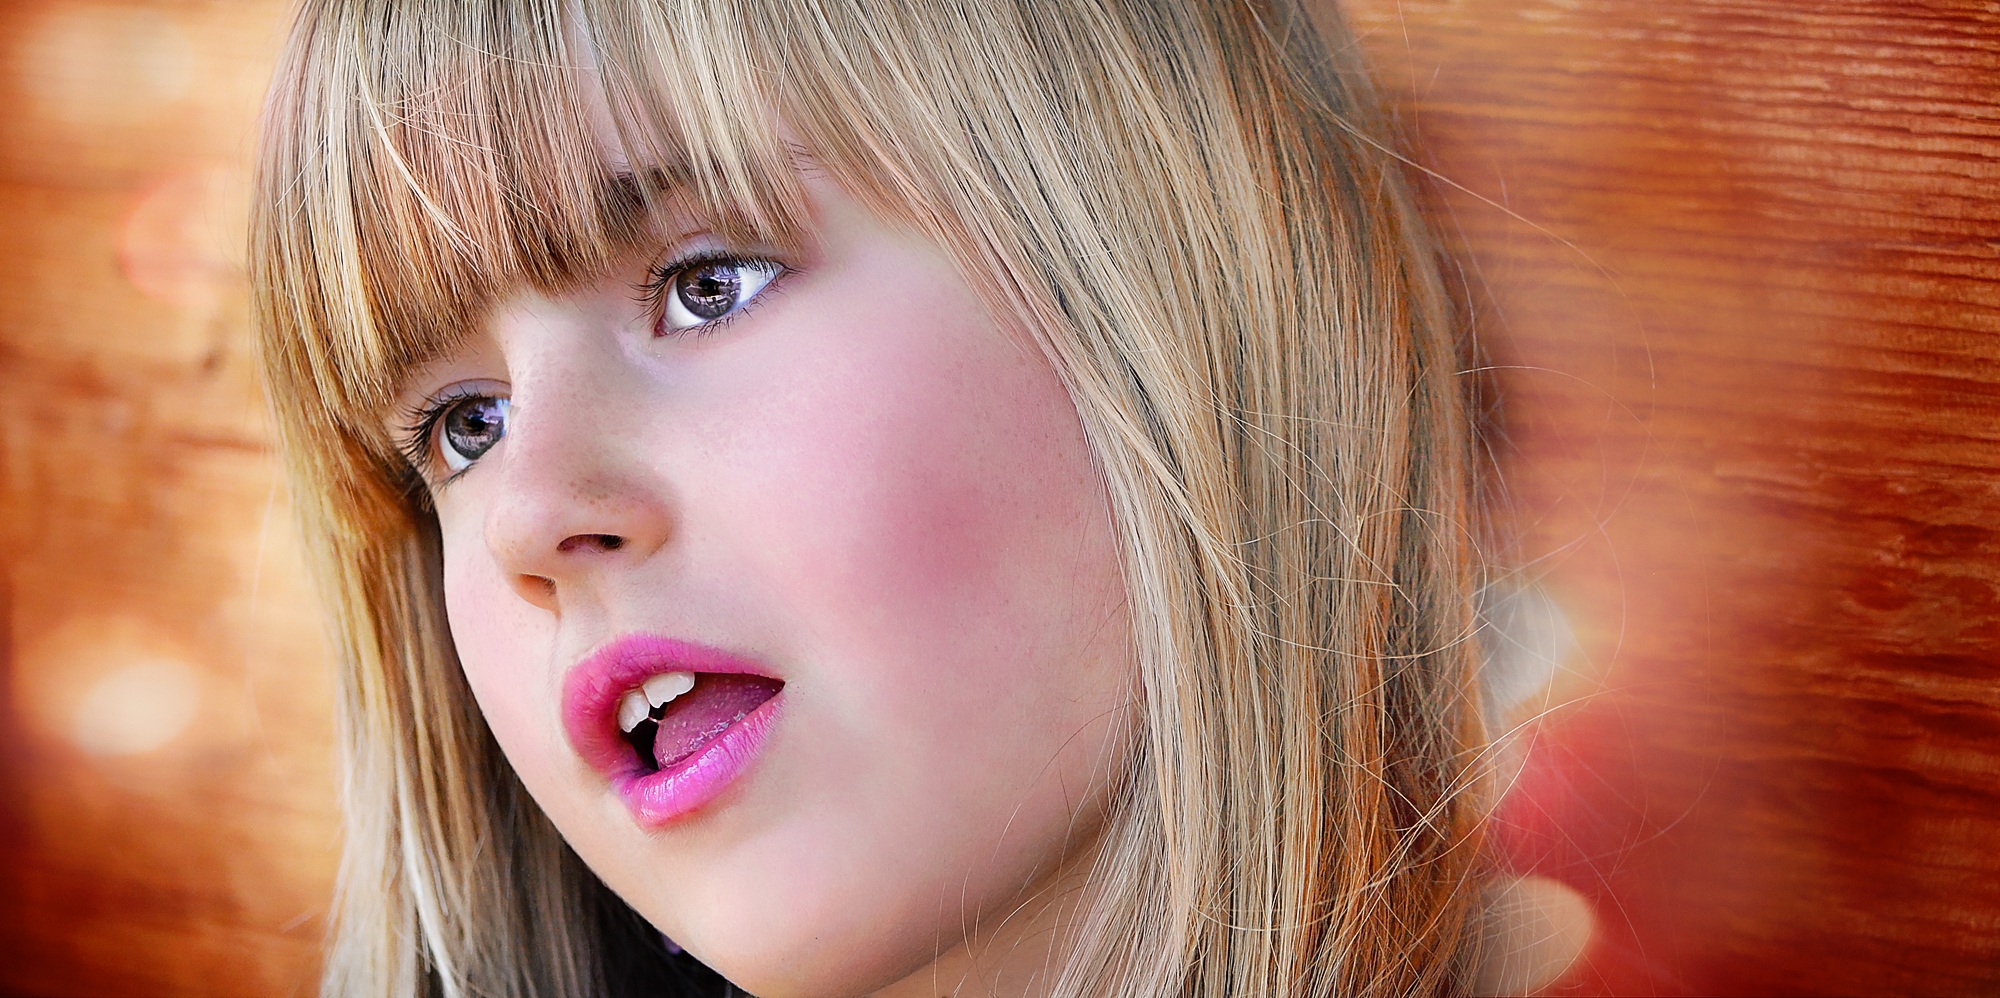
person, girl, woman, hair, photography, female, portrait, model, red, color, human, ear, lady, pink, close, facial expression, lip, hairstyle, smile, mouth, close up, human body, face, nose, eye, head, skin, beauty, blond, organ, sweetness, emotion, brown hair, sense, portrait photography